George Herbert Mead

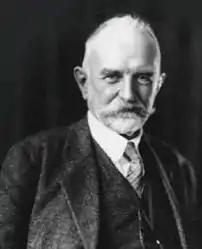

George Herbert Mead (February 27, 1863 – April 26, 1931) was an American philosopher, sociologist, and psychologist, primarily affiliated with the University of Chicago. He was one of the key figures in the development of pragmatism. He is regarded as one of the founders of symbolic interactionism, and was an important influence on what has come to be referred to as the Chicago School of Sociology.